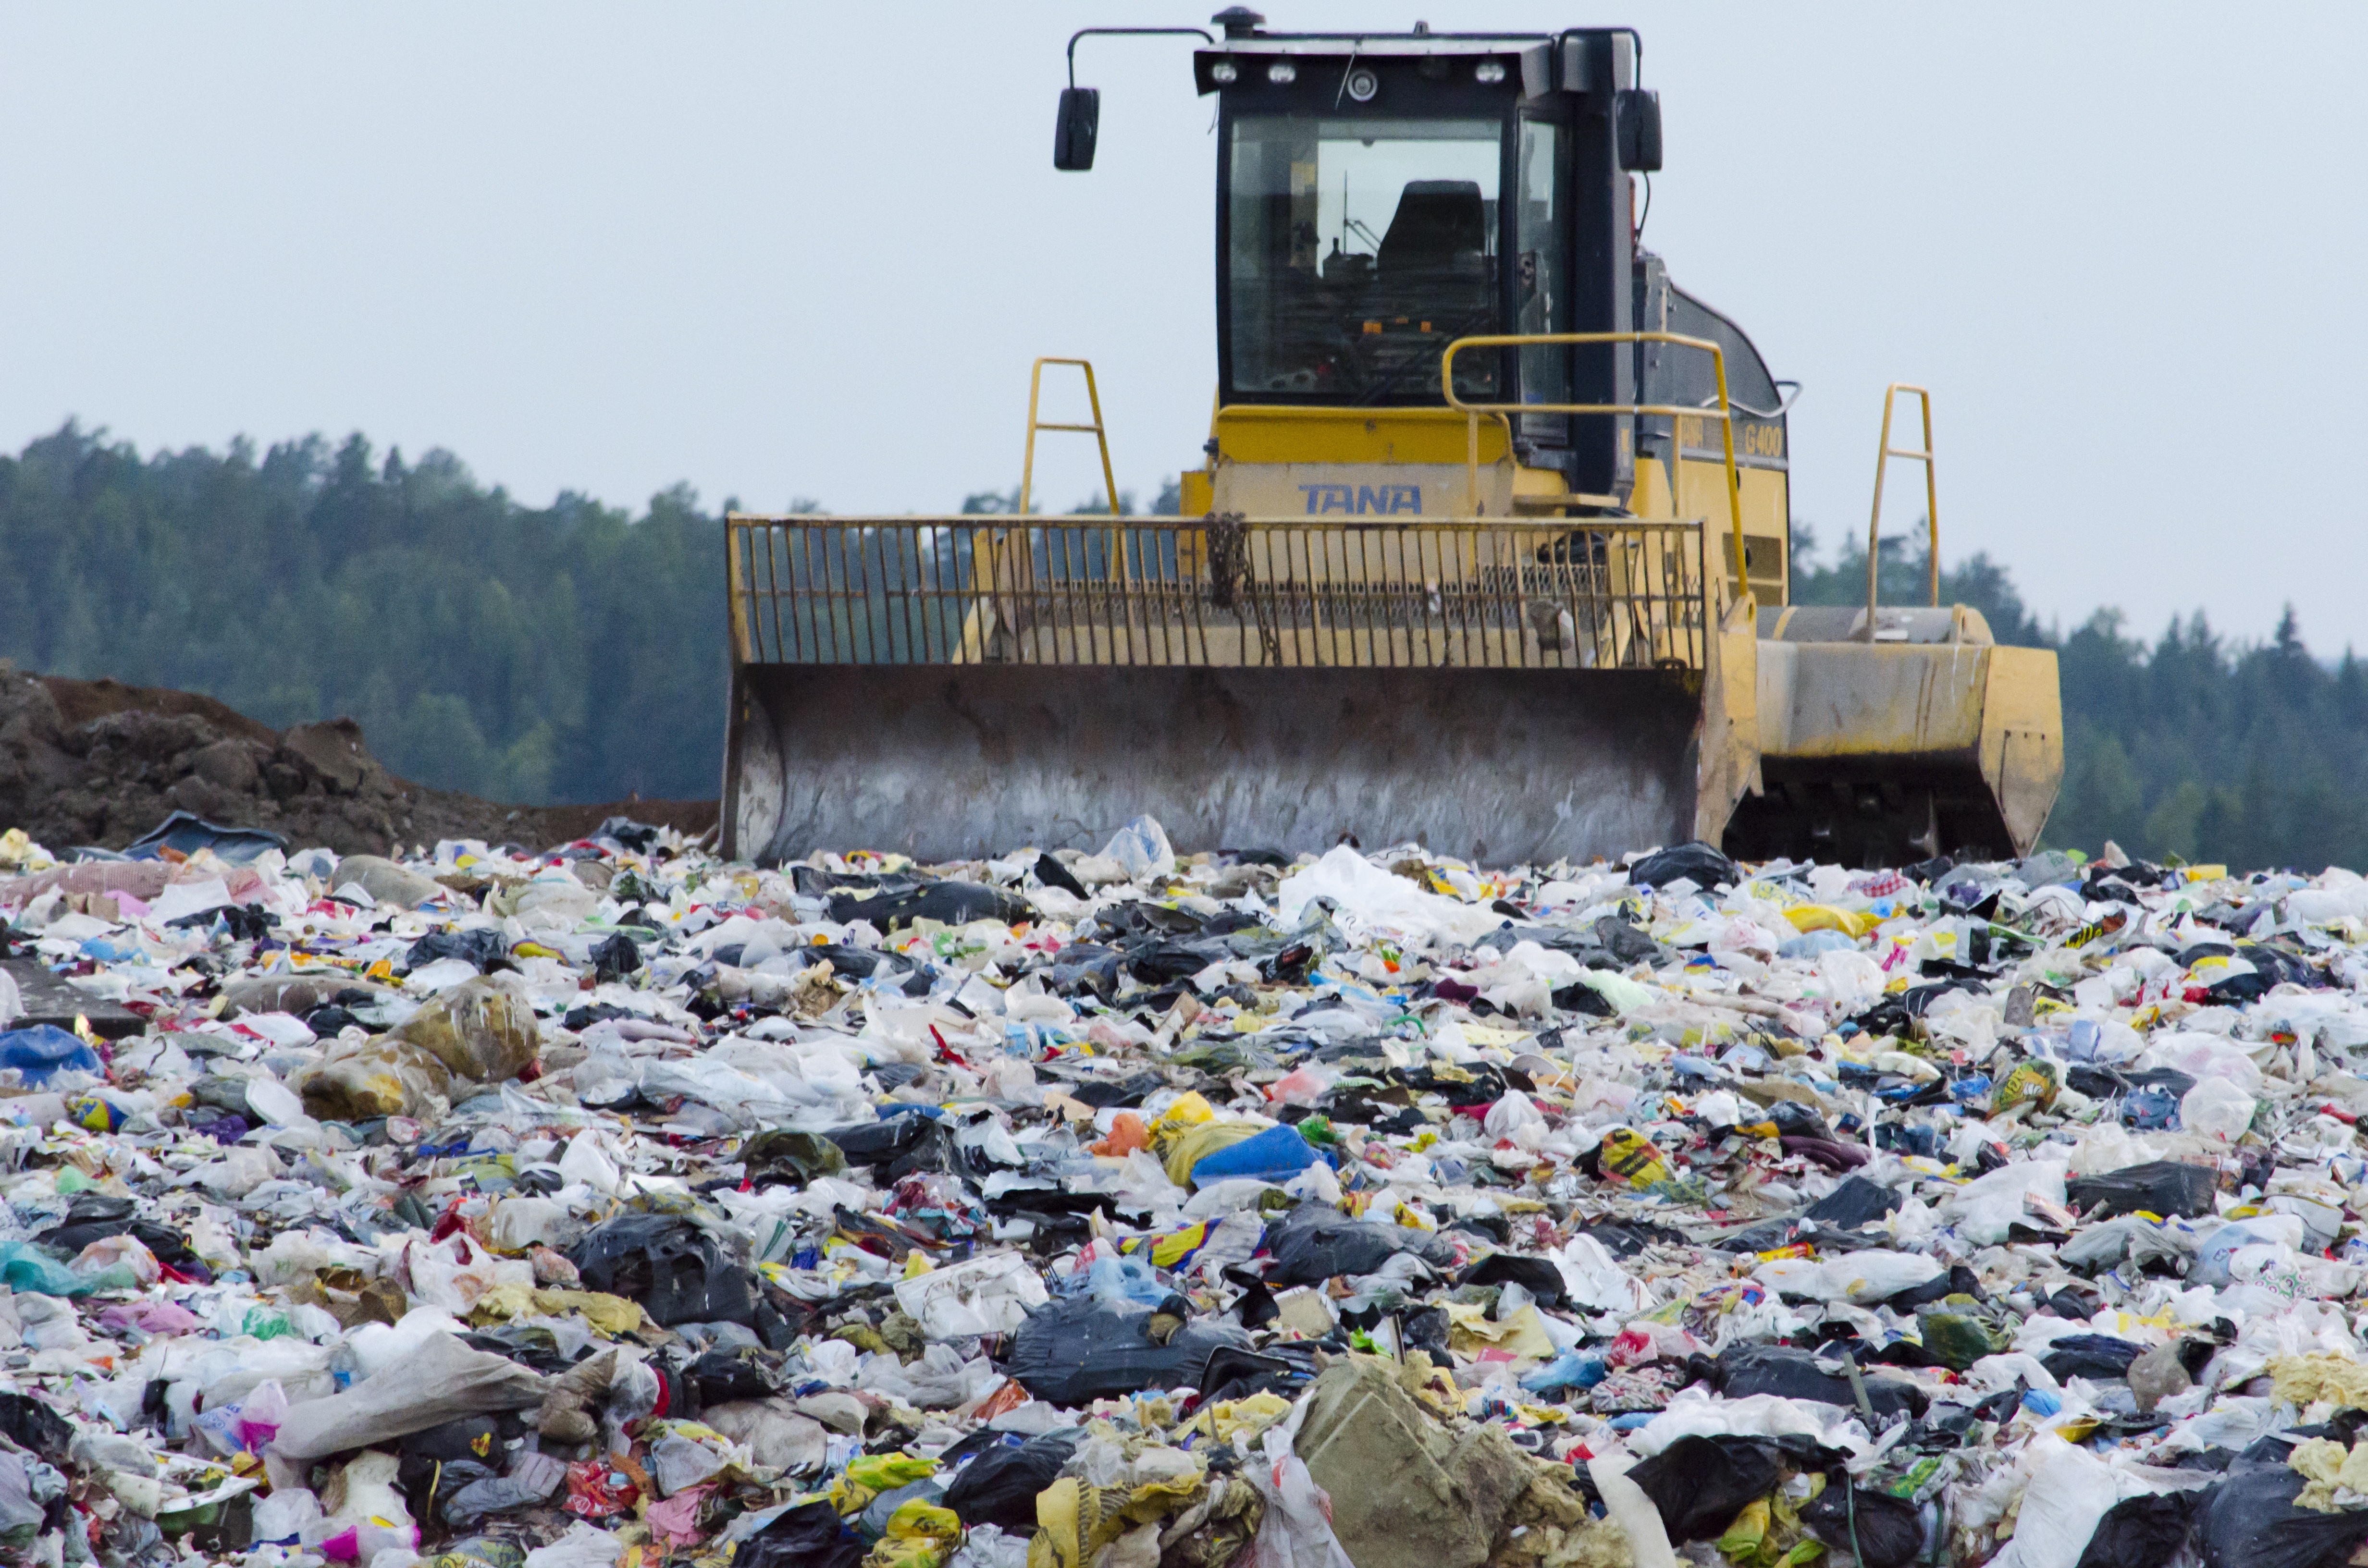
agriculture, society, waste, landfill, contamination of the, waste management, the garbage